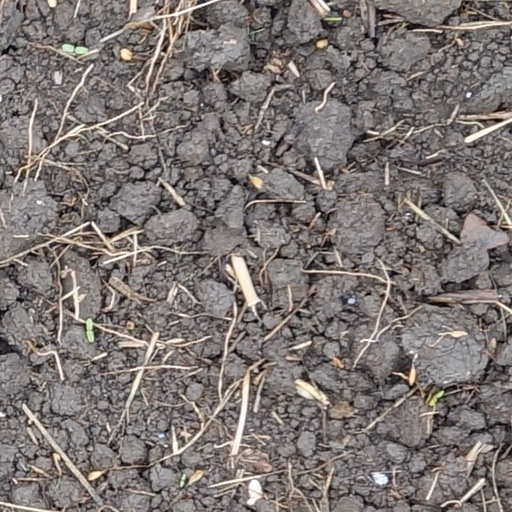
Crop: wheat